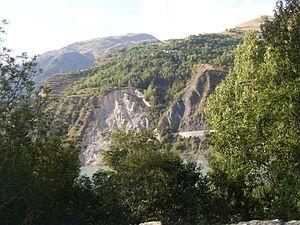
Glissement de terrain du Chambon pris depuis la route de secours RS1091.
Le tunnel du Chambon est un tunnel situé en Isère, sur la route départementale 1091. Construit en 1935 en parallèle de la réalisation du barrage du Chambon, il permet le passage de la RD 1091 qui relie l'Isère au nord des Hautes-Alpes. Le 10 avril 2015, il est fermé, sa structure étant endommagée par un glissement de terrain qui affecte les roches dans lesquelles il était foré. Des travaux de dérivation vers la roche saine en arrière de la zone affectée permettent une réouverture définitive le 15 décembre 2017.
La route nationale 91, ou RN 91, était une route nationale française reliant Grenoble à Briançon. La route est entièrement déclassée en départementale et renommée RD 1091.
Le glissement de terrain du Chambon est un éboulement de roches actif depuis avril 2015, situé en France, en Isère, au-dessus du lac du Chambon, sur la commune de Mizoën.